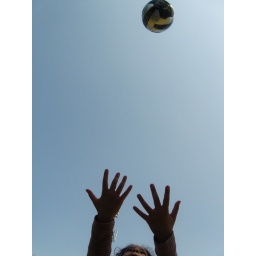
ball in the sky with diamonds